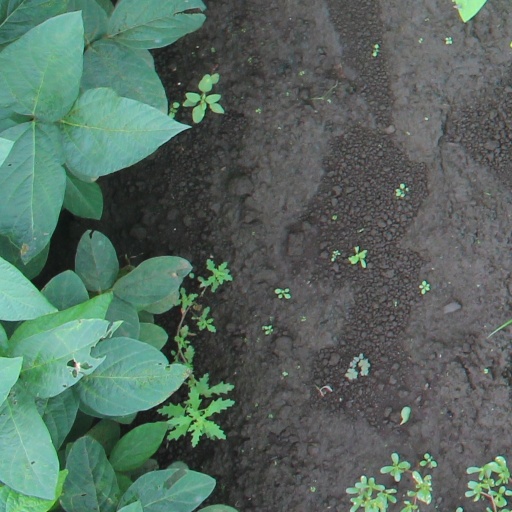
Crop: soybean